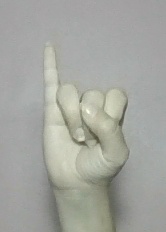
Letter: meem